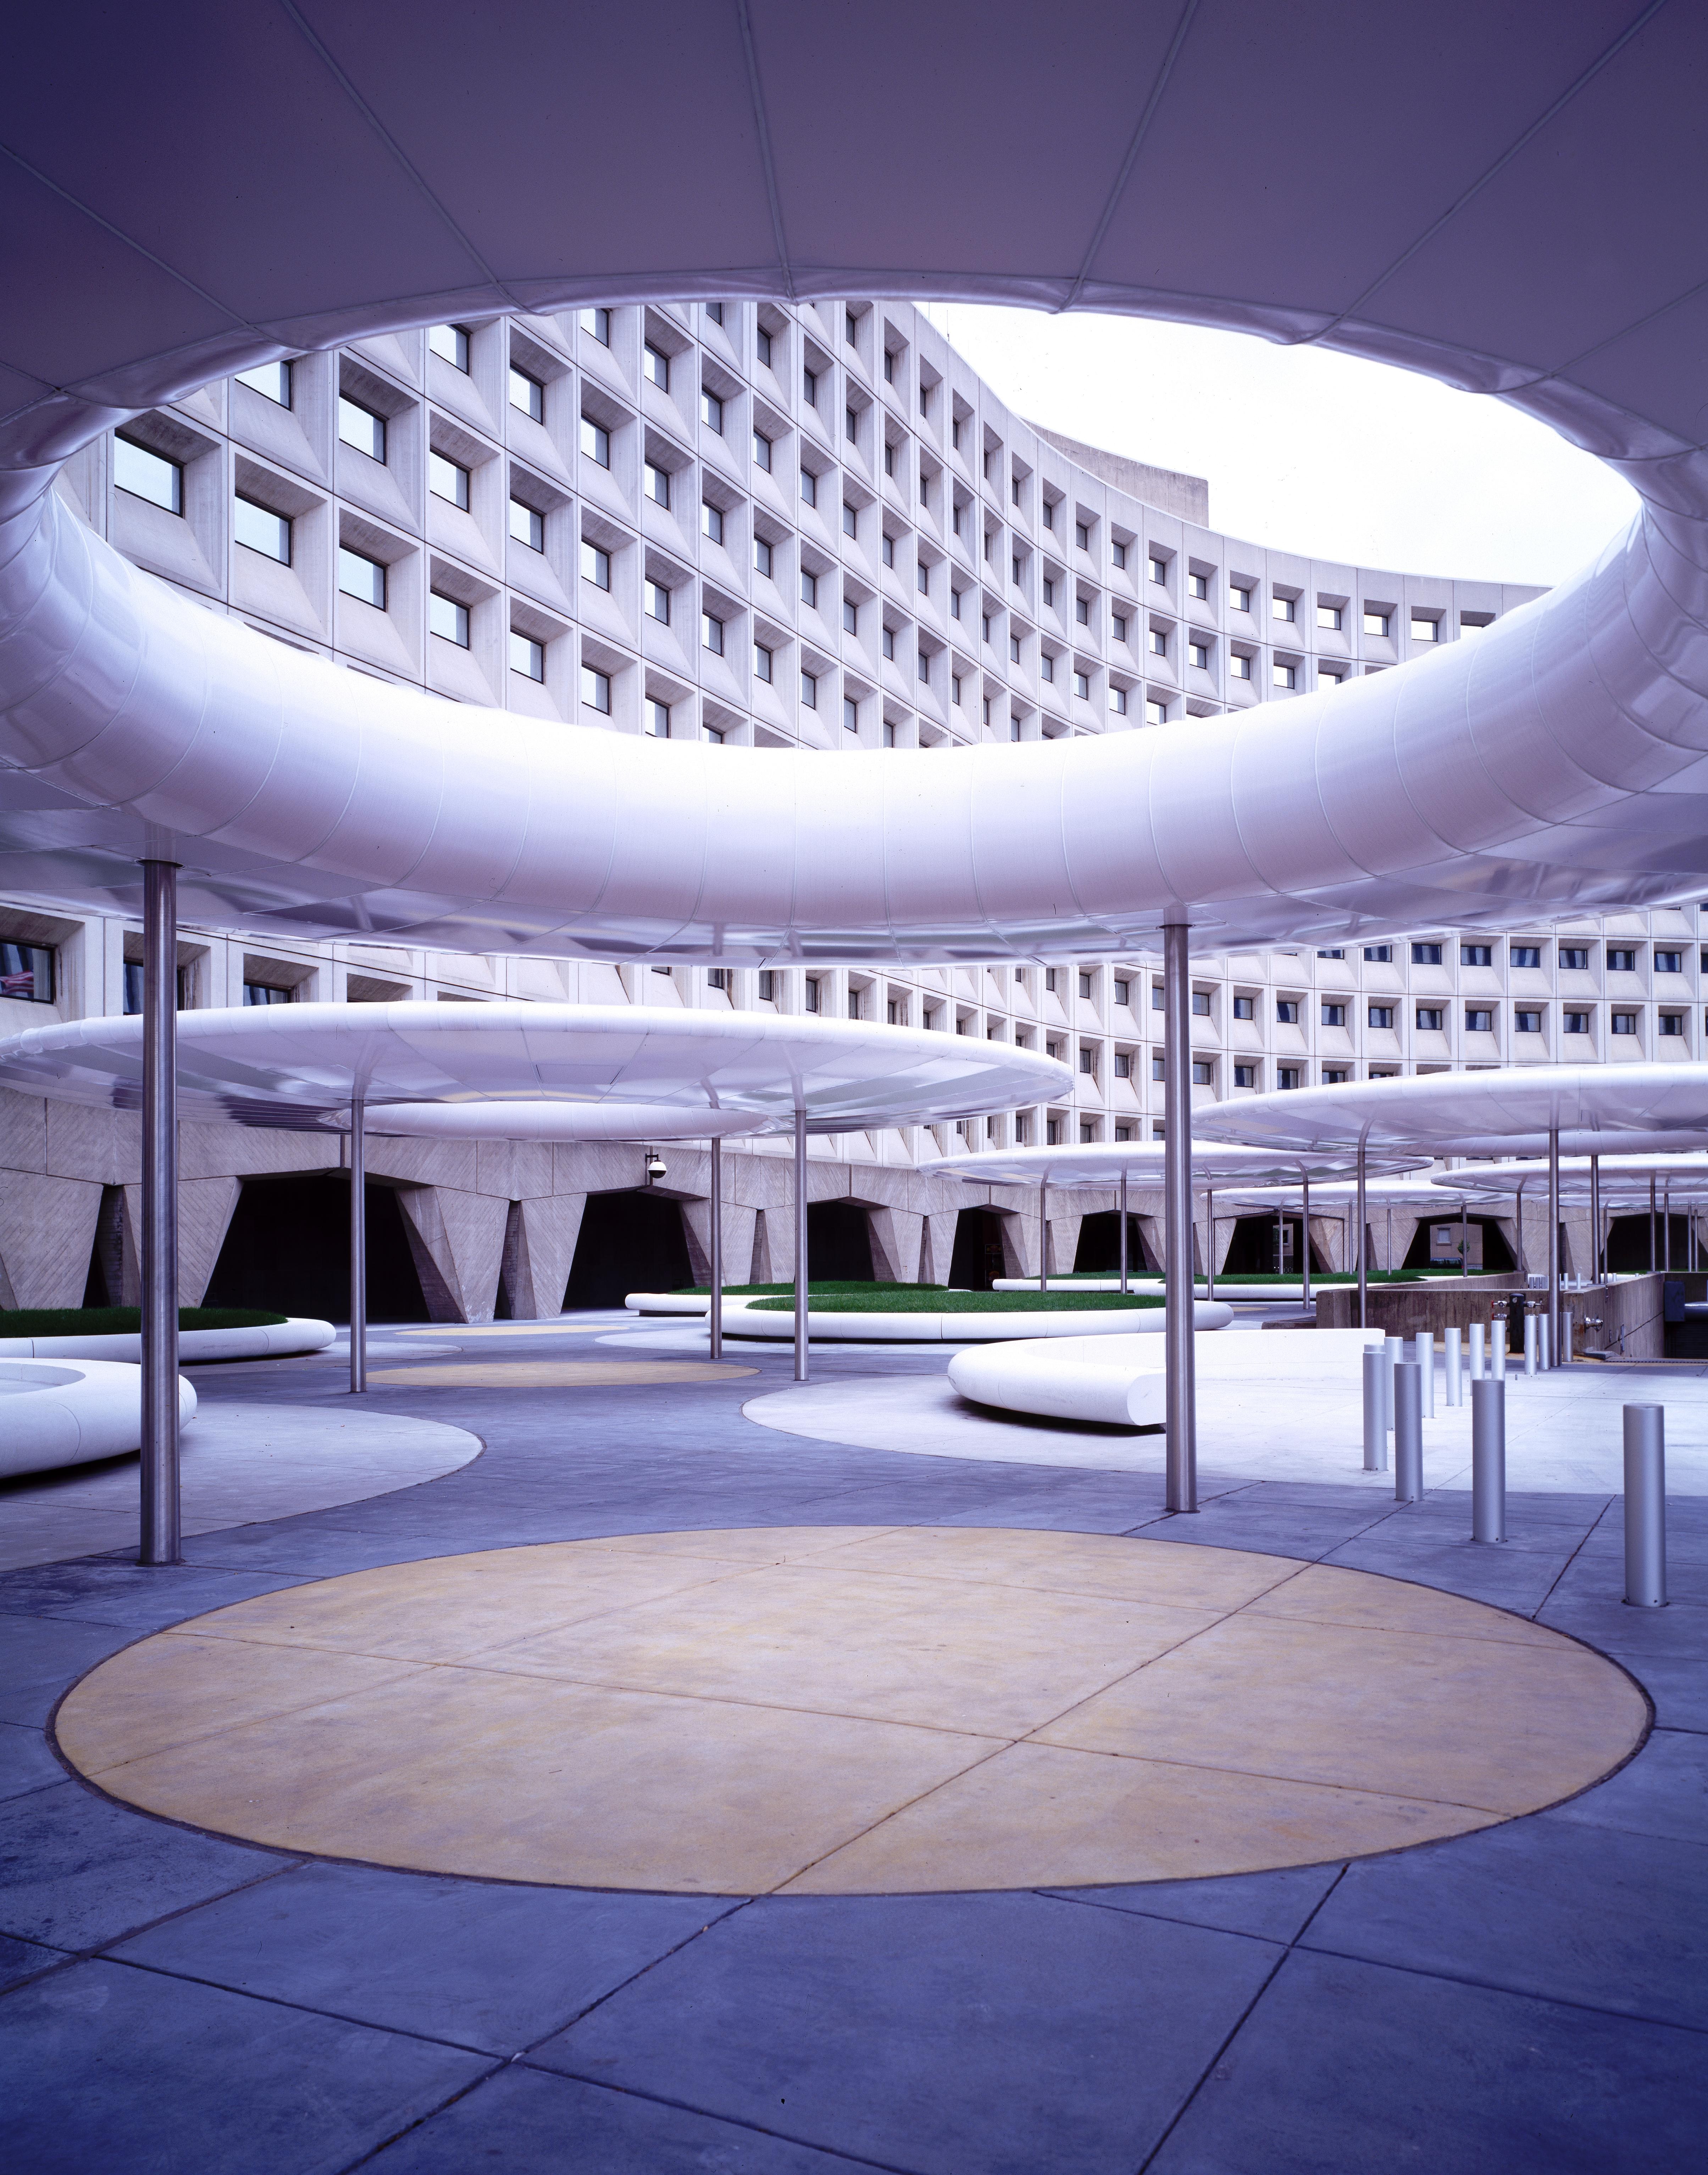
architecture, structure, auditorium, building, home, ceiling, plaza, usa, america, facade, stadium, washington, united states, theatre, arena, shape, headquarters, north america, convention center, daylighting, carol m highsmith, porte cochere, public building, sport venue